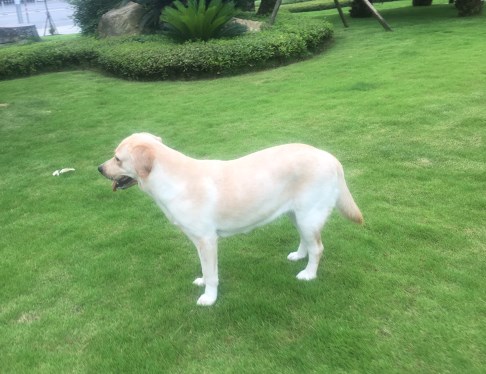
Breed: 3580-n000122-Labrador_retriever